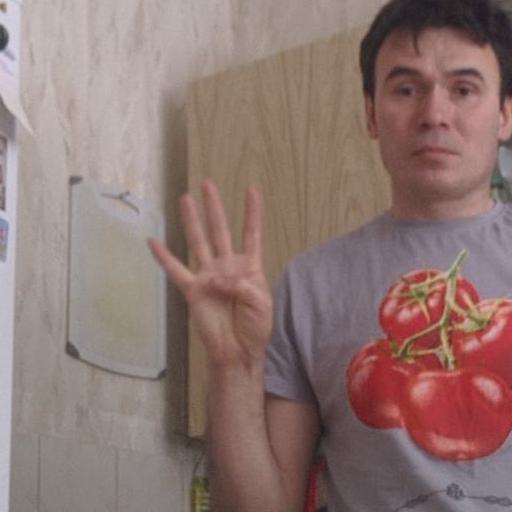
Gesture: four